List of Legends of Tomorrow characters

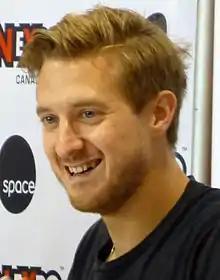
Arthur Darvill

Rip Hunter (portrayed by Arthur Darvill; main: seasons 1–2; recurring: season 3; guest: season 7) is a roguish time traveler and leader of the team as well as former Time Master, who hides the strains of being responsible for history itself behind a façade of charm and wit. His goal is to defeat Vandal Savage to save the world and his family. He and Savage are archenemies throughout the timeline. Aiden Longworth portrays a young Rip Hunter.